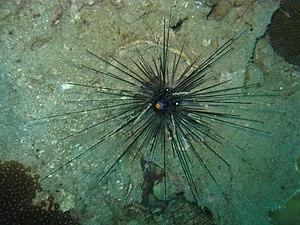
L’oursin-diadème de l'Indo-pacifique est une espèce d'oursin régulier tropical de la famille des Diadematidae, caractérisé par de très longs piquants et une papille anale très visible et cerclée d'orange, souvent appelée à tort « œil ».